Cessna 172

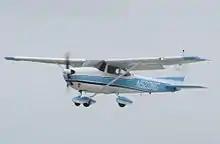
1963 Cessna 172D

1960 model year with a swept-back vertical tail and rudder and powered by a O-300-C engine. It was also the first 172 to be certified for floatplane operation. 994 built.